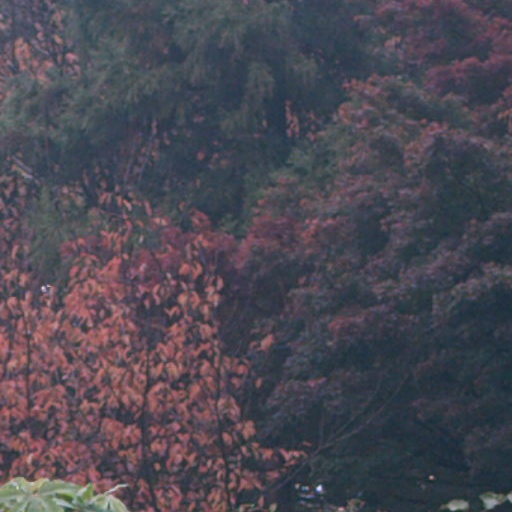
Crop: cassava